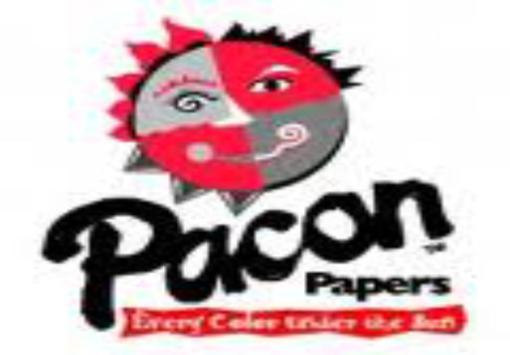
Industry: Others